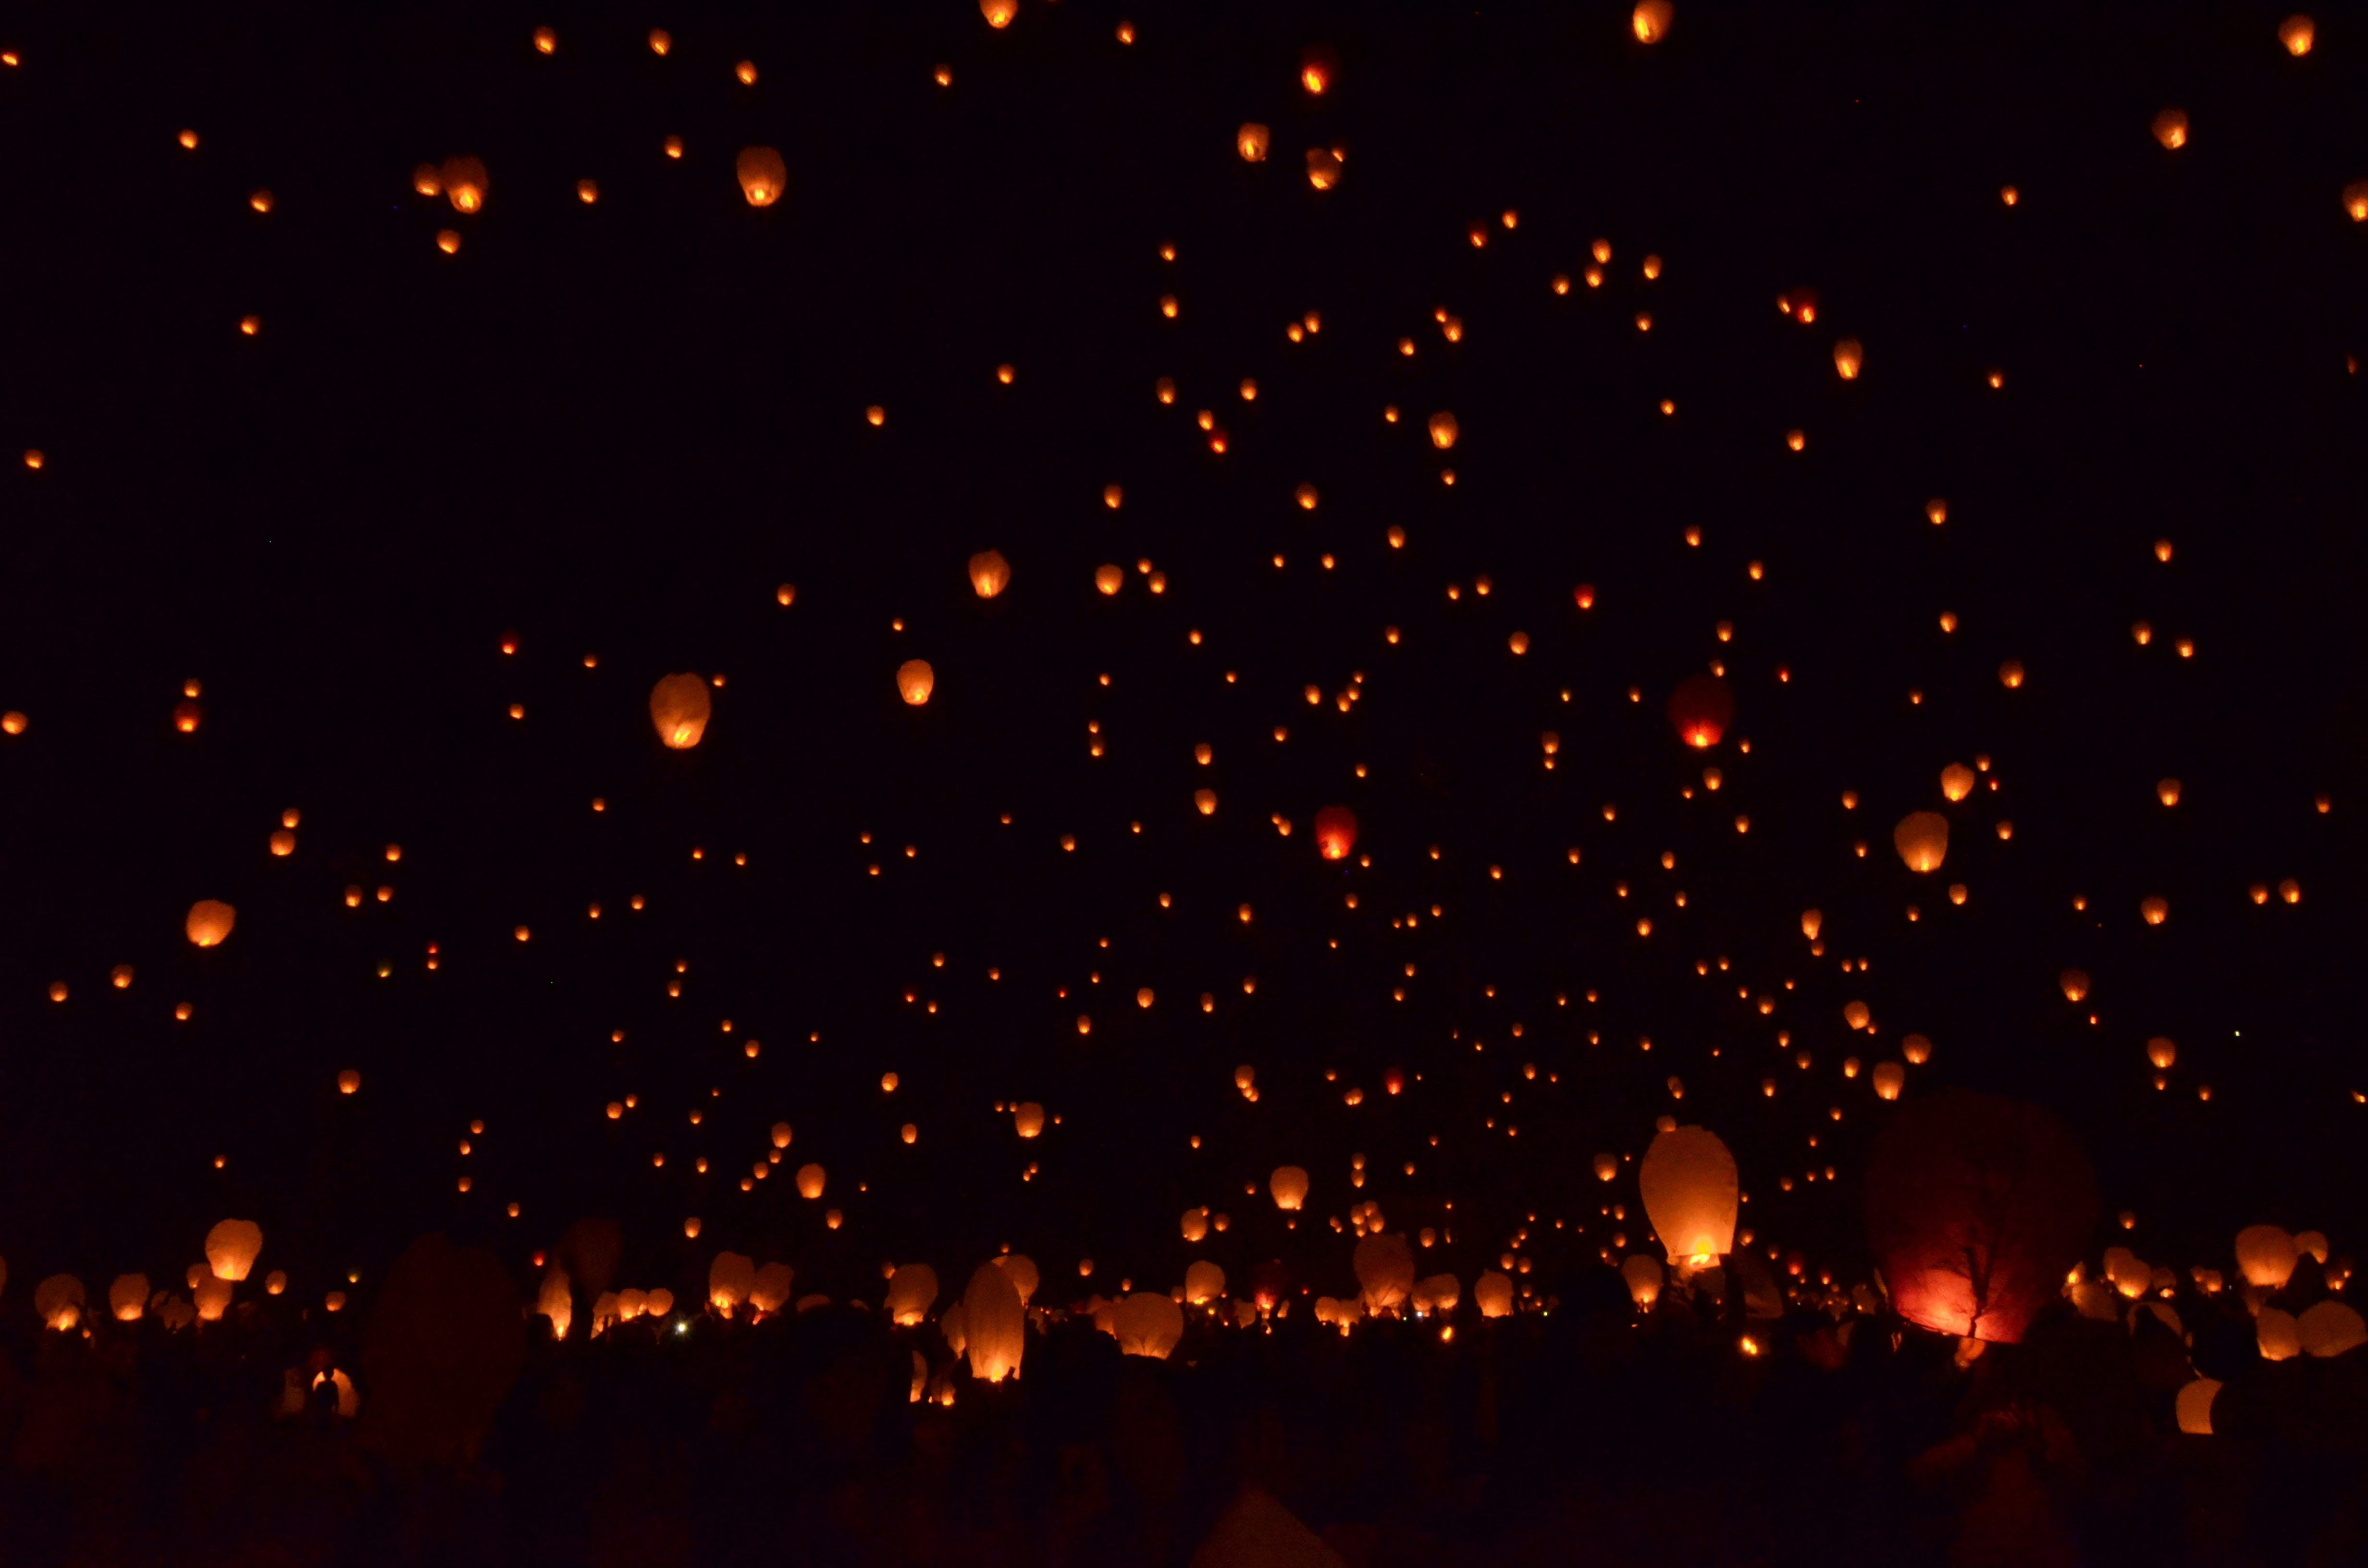
light, sky, night, atmosphere, evening, space, darkness, lighting, fete, event, midnight, diwali, atmosphere of earth, computer wallpaper